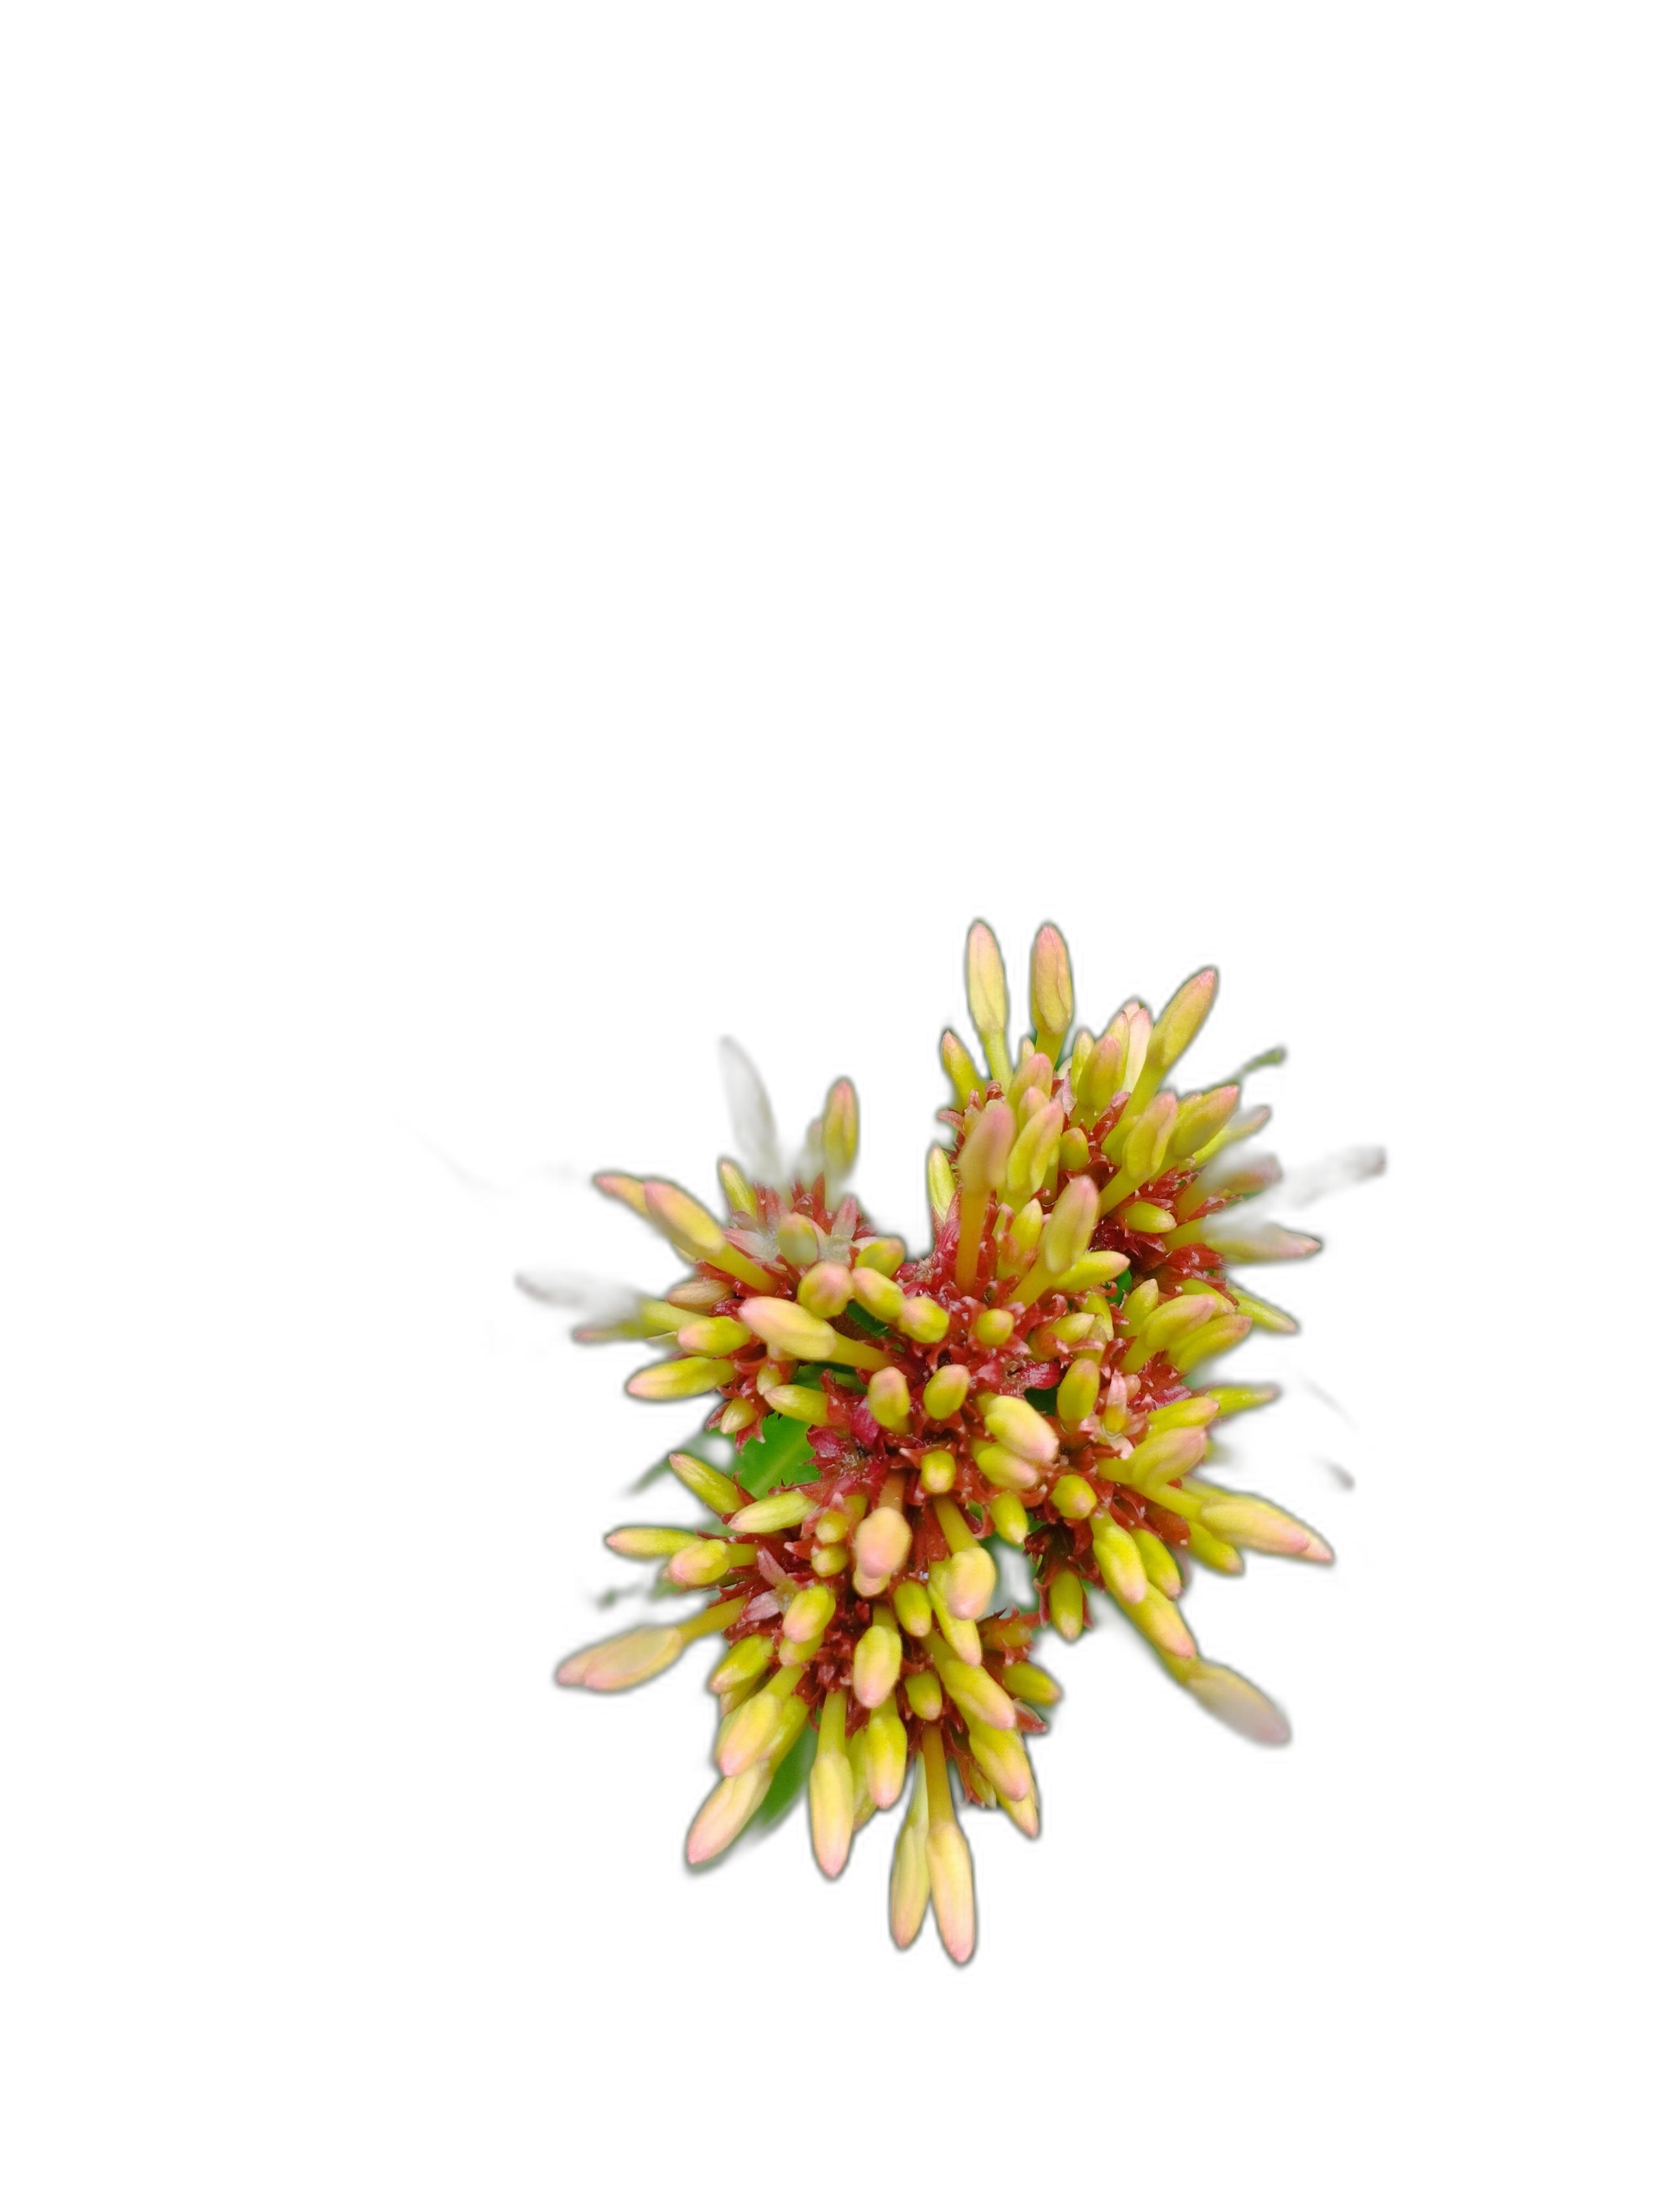
Label: Jungle geranium